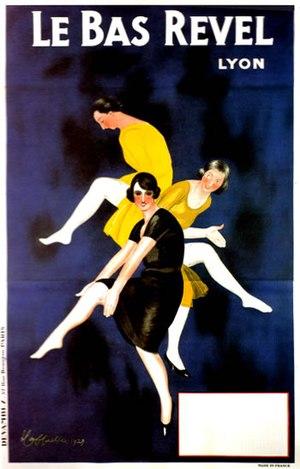
Revel est une ancienne marque française d’ombrelles et de parapluies qui fut fondée en 1851 à Lyon. Cette marque s’est internationalisée dans le sillage de l’expansion coloniale française au XIXᵉ siècle. Ses clients étaient particulièrement des expatriés français des anciennes colonies.